Sigurd Johannes Savonius

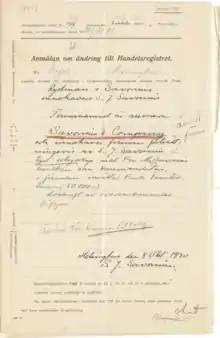
Charter of "Savonius & Company", 1920

Seven years after graduating from the polytechnic, he registered his first patent, for a snow melting device to produce drinking water from snow, and in 1920 he patented an optimized version of the device. In 1921, he patented a cooking device for rock fireplaces.